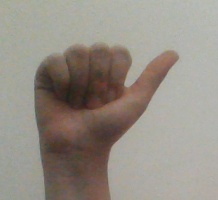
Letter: dhad